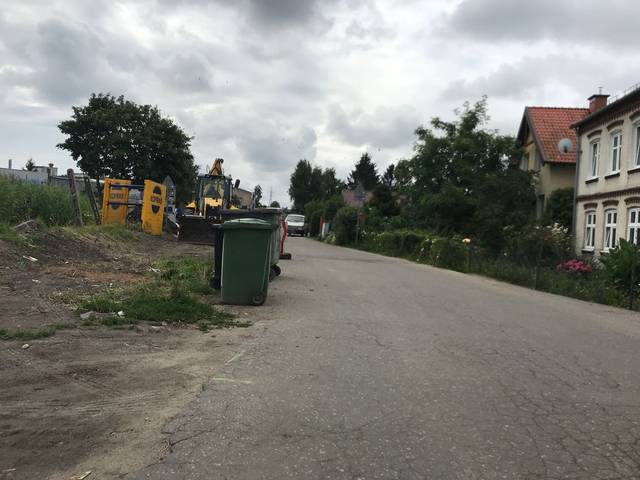
Region: Poland
Coordinates: 54.155, 19.388